Question: Please indicate a possible affordance area of the drink_with_bottle that can be used for drinking
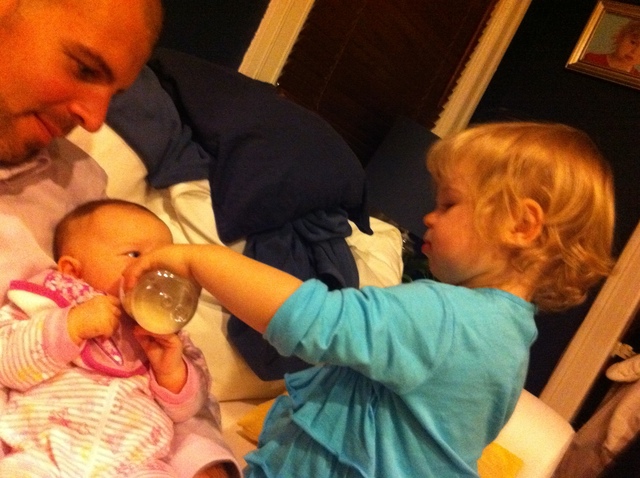
Answer: [119.5, 270, 200.5, 332]